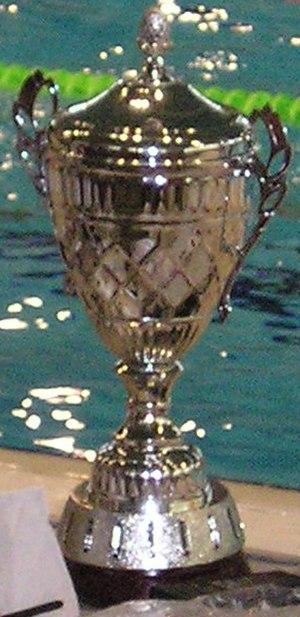
Le trophée de la Coupe de France de water-polo, à Montpellier, attendant son vainqueur 2009. Image recadrée pour éviter les gobelets de café et autres pâtisseries qui traînaient sur le support.
La coupe de France de water-polo est une compétition annuelle française de water-polo, créée en 1988 et qui a connu une lacune au milieu des années 2000. Depuis la saison 2008-2009, elle introduit la saison du championnat de France de water-polo masculin.